Roy Ewans

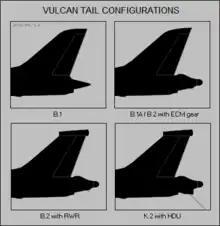
Tail configurations of the Vulcan

He joined BAC in June 1961, staying at Weybridge (former Vickers) in Surrey until 1967.